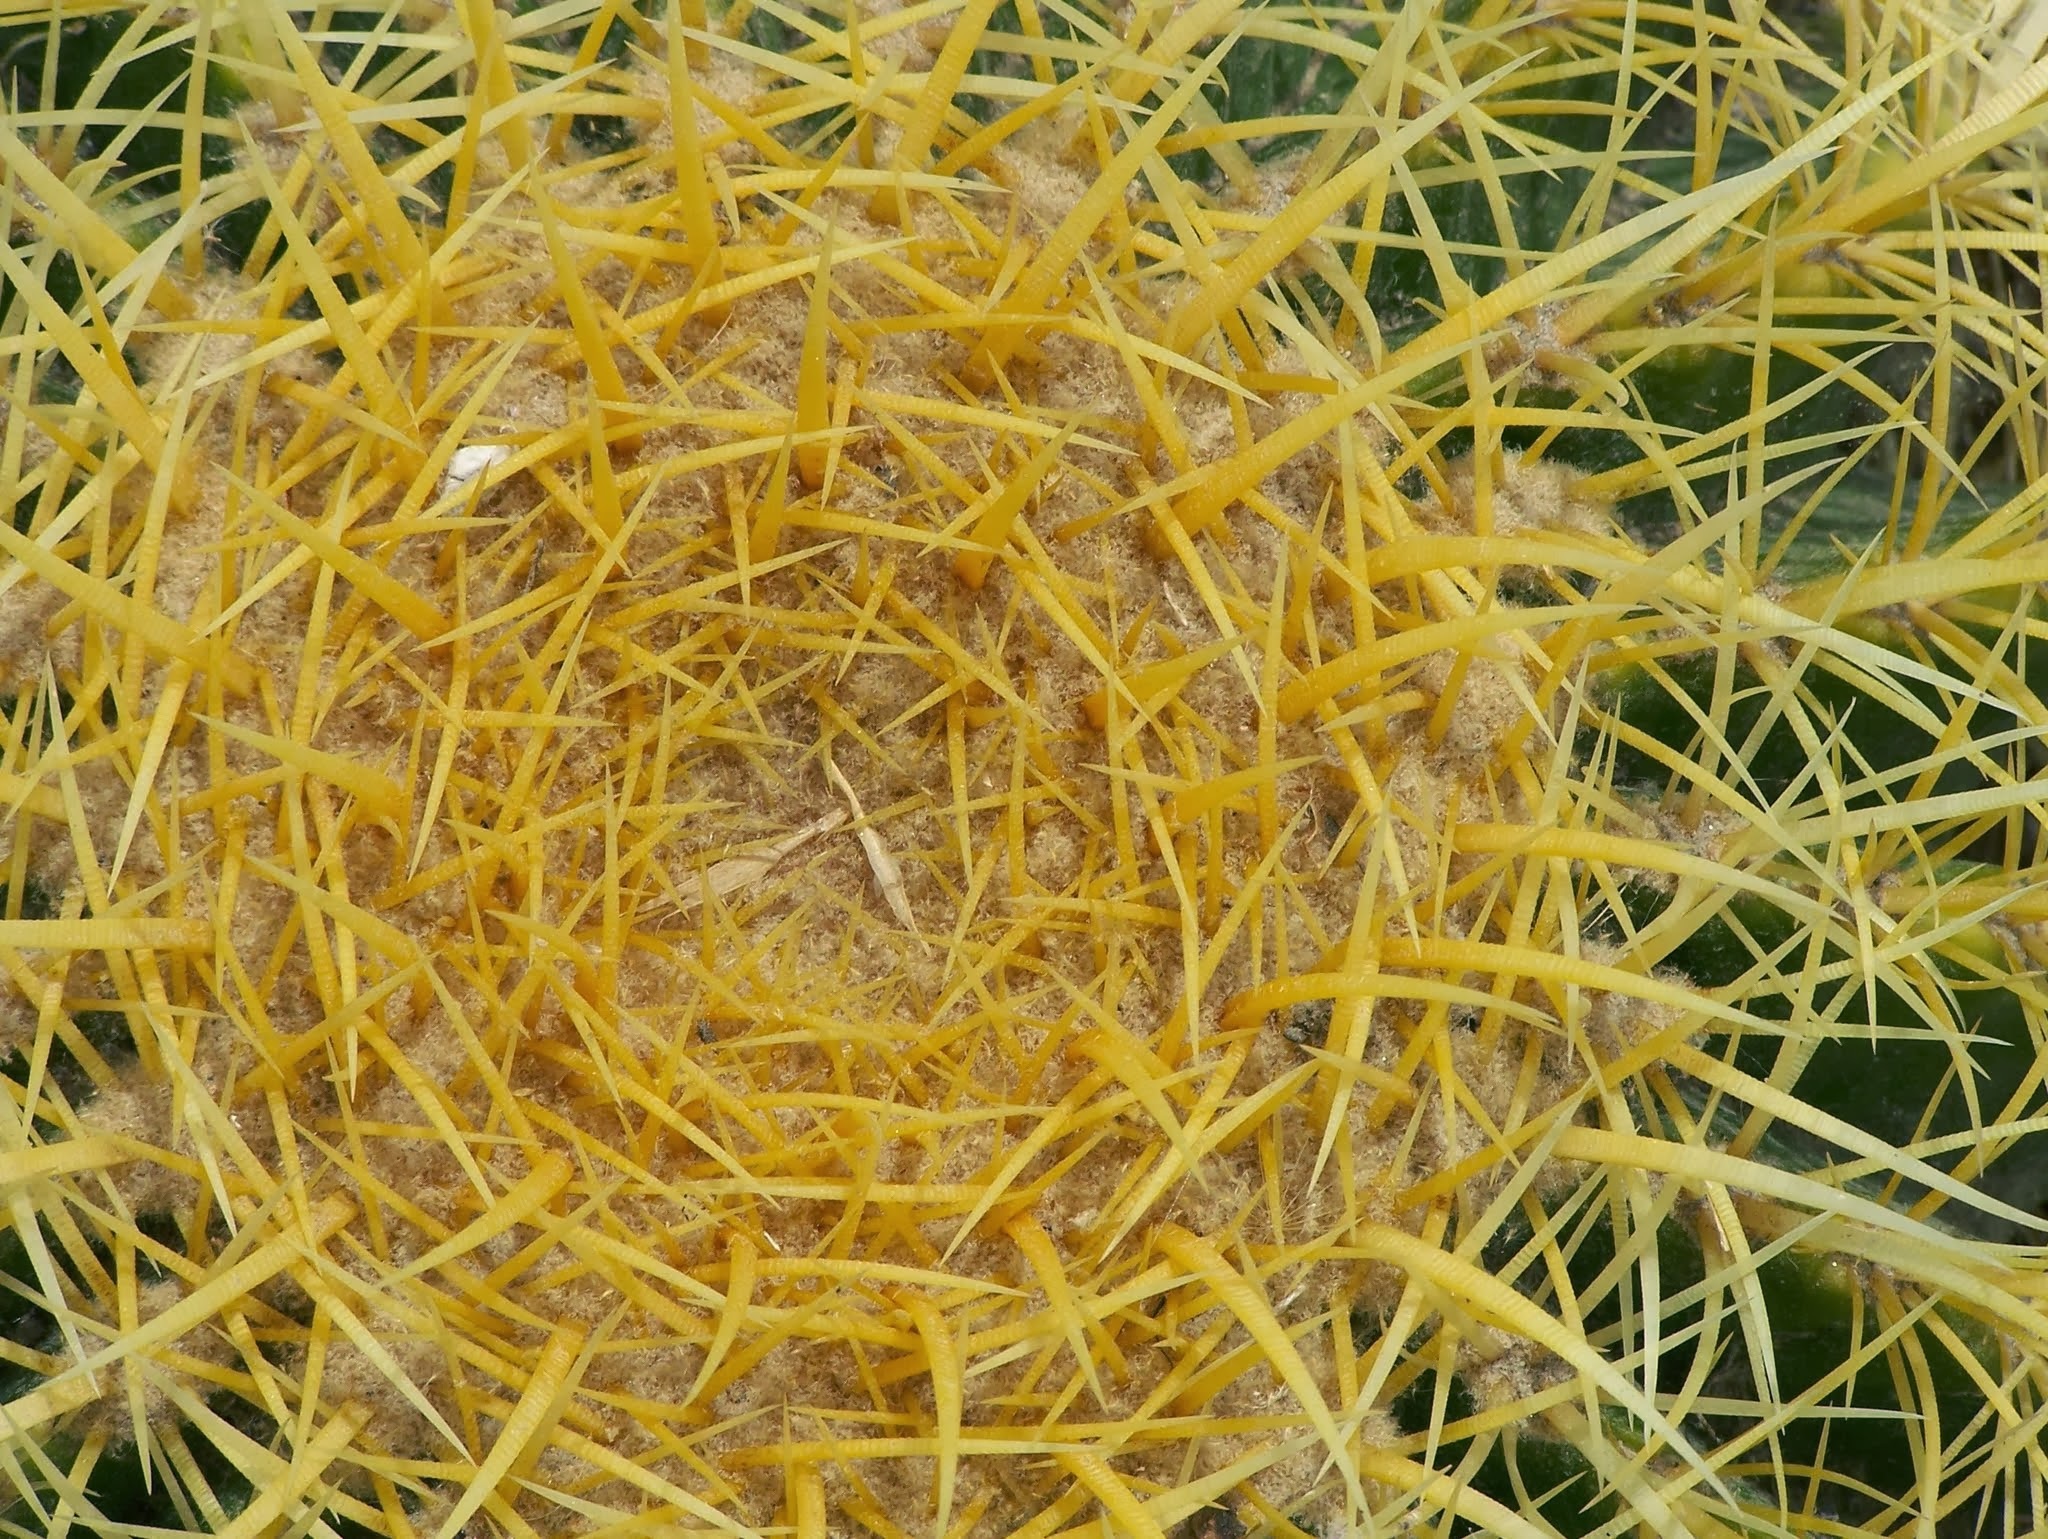
grass, branch, cactus, plant, leaf, flower, food, green, produce, crop, agriculture, garden, flora, thorns, flowering plant, grass family, land plant, thorns spines and prickles